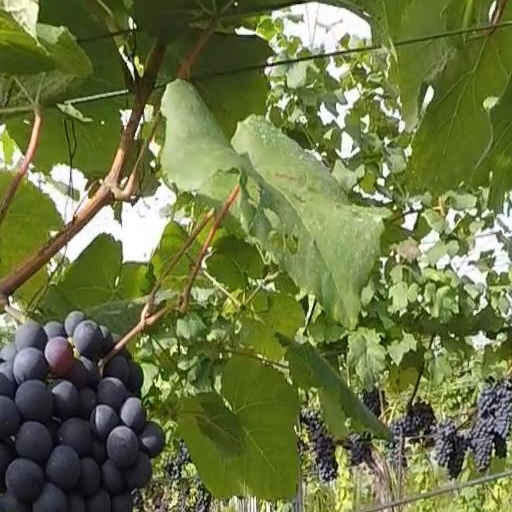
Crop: grape